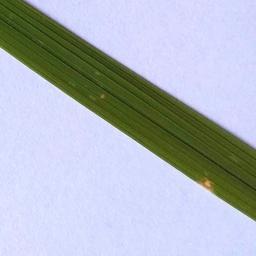
Label: Rice___Leaf_Blast